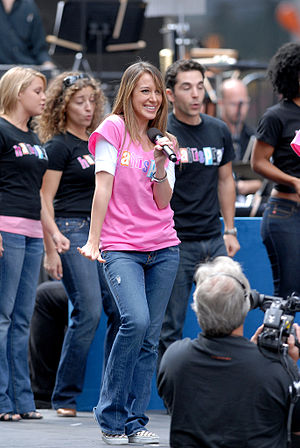
Haylie Duff
Haylie Duff i Hairspray
Haylie Katherine Duff er en amerikansk skuespiller og popsanger, kendt for sin birolle i 7th Heaven. Hendes søster er Hilary Duff.